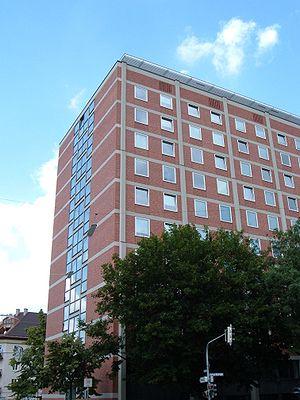
L'Office allemand des brevets et des marques est une institution fédérale allemande dépendant du ministère fédéral de la justice. Son siège est situé à Munich avec des branches à Berlin et Iéna. Il employait en 2006 plus de 2 500 personnes dont 700 examinateurs de brevets.